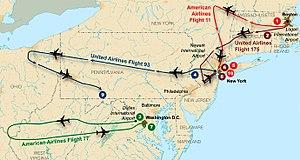
Les attentats du 11 septembre 2001 sont quatre attentats-suicides perpétrés le même jour aux États-Unis et provoquant la mort de 2 977 personnes, dans le centre de Manhattan à New York, à Arlington et à Shanksville, en moins de deux heures, entre 8 h 14 et 10 h 3. Ils sont réalisés par des membres du réseau djihadiste Al-Qaïda et visent des bâtiments symboliques du nord-est du pays, dont le World Trade Center déjà attaqué en 1993. L’opération Bojinka est considérée comme un plan précurseur de ces attentats, commis deux jours après l'attentat-suicide ayant tué le commandant Ahmed Chah Massoud.